Grand Prix of Indianapolis

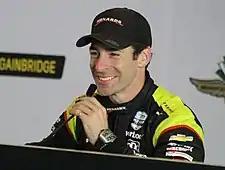
Simon Pagenaud is a three-time winner of the Grand Prix of Indianapolis.

The month of May at Indianapolis opened with the Inaugural Grand Prix of Indianapolis on the Speedway's road course. With the field lined up for a standing start, polesitter Sebastián Saavedra's car stalled. A huge crash resulted, involving Saavedra, Carlos Muñoz, and Mikhail Aleshin, showering debris along the frontstretch and into the pit area.